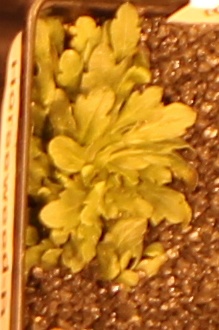
Label: Horseweed